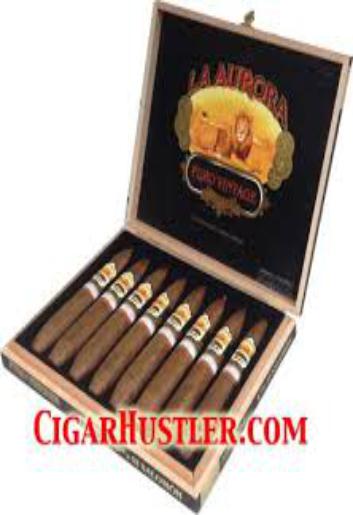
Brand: La Aurora
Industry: Necessities